Nunu Ntshingila-Njeke

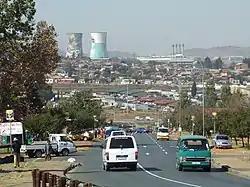
Soweto, South Africa

Nunu was Born in Soweto, South Africa, in 1964. She pursued her education at the University of Swaziland, (now University of Eswatini) earning a Bachelor of Arts degree. She furthered her studies in the United States, obtaining a Master of Business Administration from Morgan State University in Baltimore, Maryland and a diploma in advertising from AAA School of Advertising in Johannesburg.